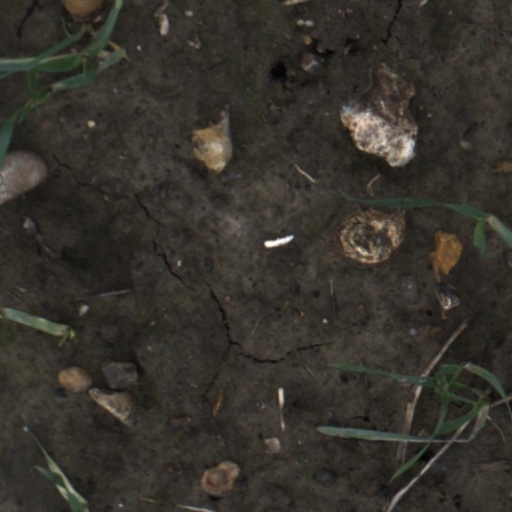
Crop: wheat